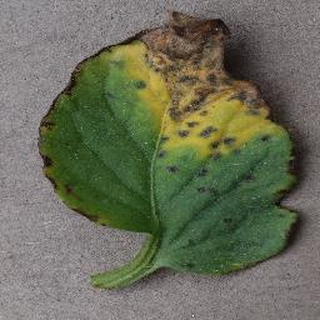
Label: tomato_bacterial_spot